Vehbi Dibra

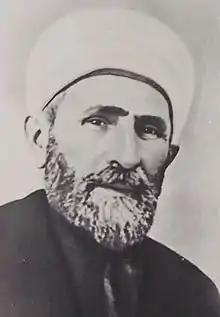
Vehbi Dibra

Abdyl Aziz Vehbi Dibra Agolli (12 March 186724 March 1937) was an Albanian Islamic scholar and politician. He served as the first grand mufti of the Muslim Community of Albania.